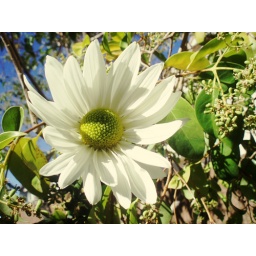
pretty flower up in the trees